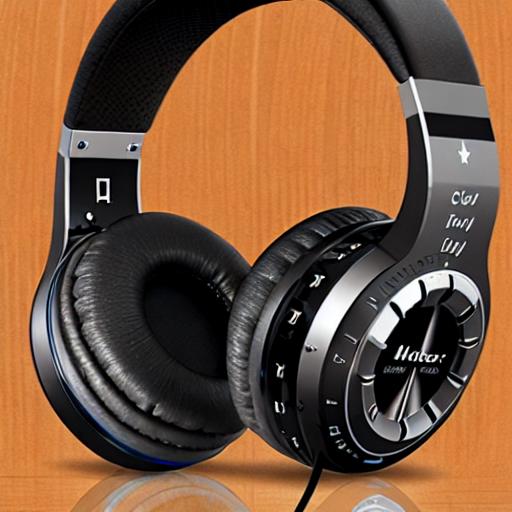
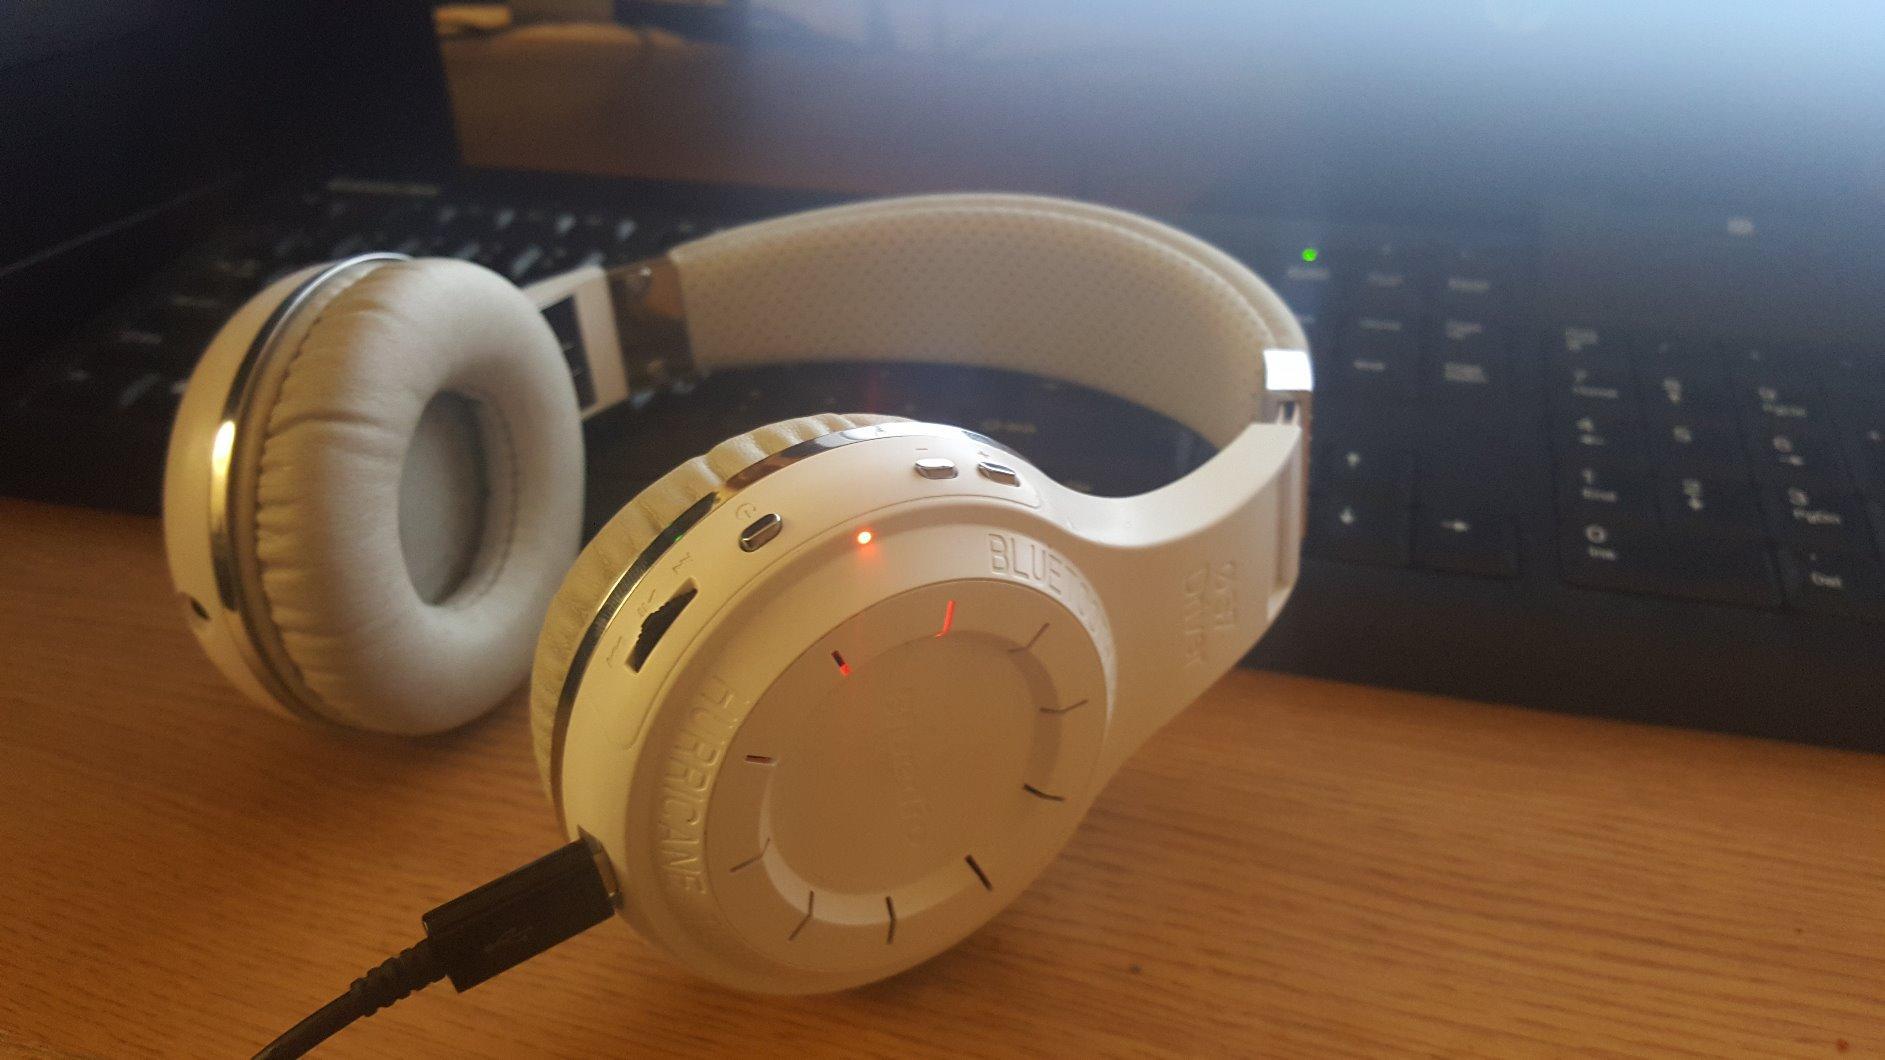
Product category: headphones
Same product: no